Docklands Light Railway

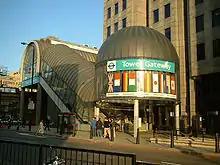
Tower Gateway DLR station was the DLR's original link to central London.

Throughout the 1970s, the government and the Greater London Council (GLC) put forward various plans to redevelop the Docklands area. The area was thought to have great potential for redevelopment, located close to the City of London with historic warehouses and large areas of water.